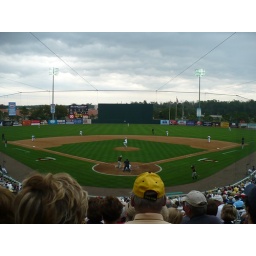
Rain clouds over the ball field